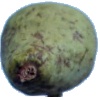
Label: Pear Stone 1